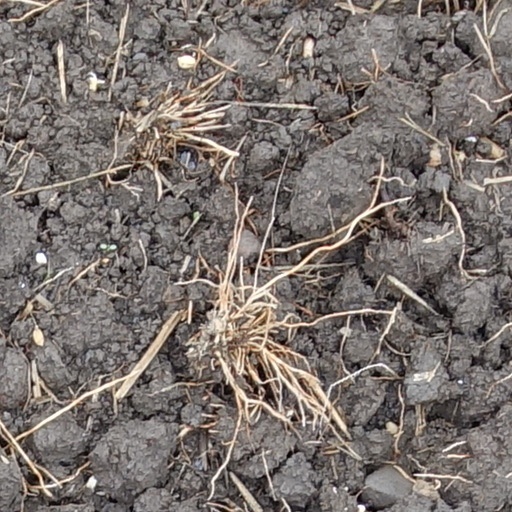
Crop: wheat